Immortal Melodies

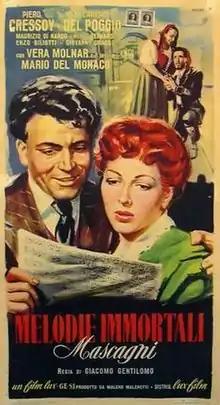
Film poster

Immortal Melodies (also known as Mascagni) is a 1952 Italian musical-biographical melodrama film directed by Giacomo Gentilomo and starring Pierre Cressoy, Carla Del Poggio and Vera Molnar. It is based on real life events of classical composer Pietro Mascagni. The film's sets were designed by the art director Alberto Boccianti.